Eco-socialism

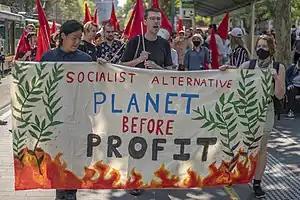
Socialist Alternative banner at the Global Climate Strike 2021 in Melbourne, Australia

Eco-socialism (also known as green socialism, socialist ecology, ecological materialism, or revolutionary ecology) is an ideology merging aspects of socialism with that of green politics, ecology and alter-globalization or anti-globalization. Eco-socialists generally believe that the expansion of the capitalist system is the cause of social exclusion, poverty, war and environmental degradation through globalization and imperialism, under the supervision of repressive states and transnational structures.